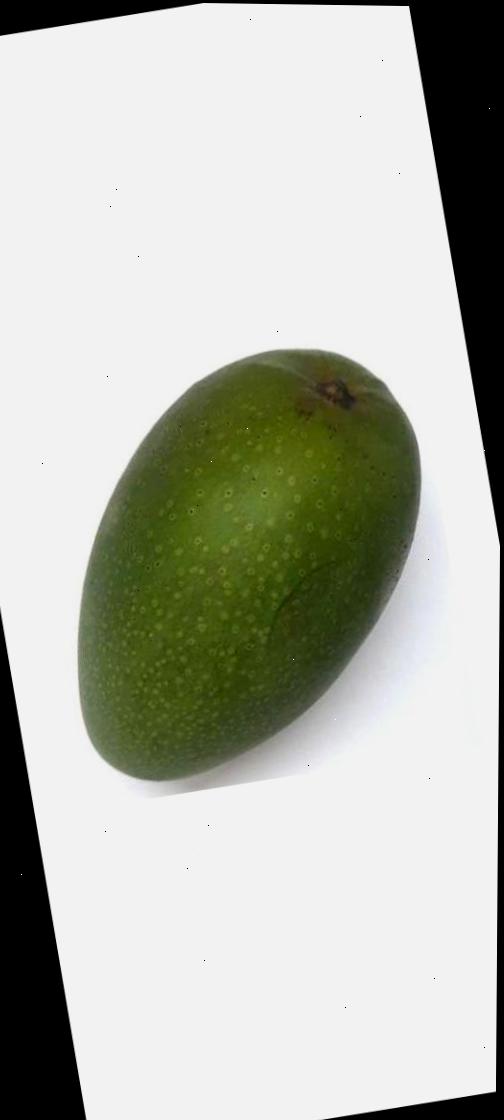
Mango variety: Ashshina Zhinuk